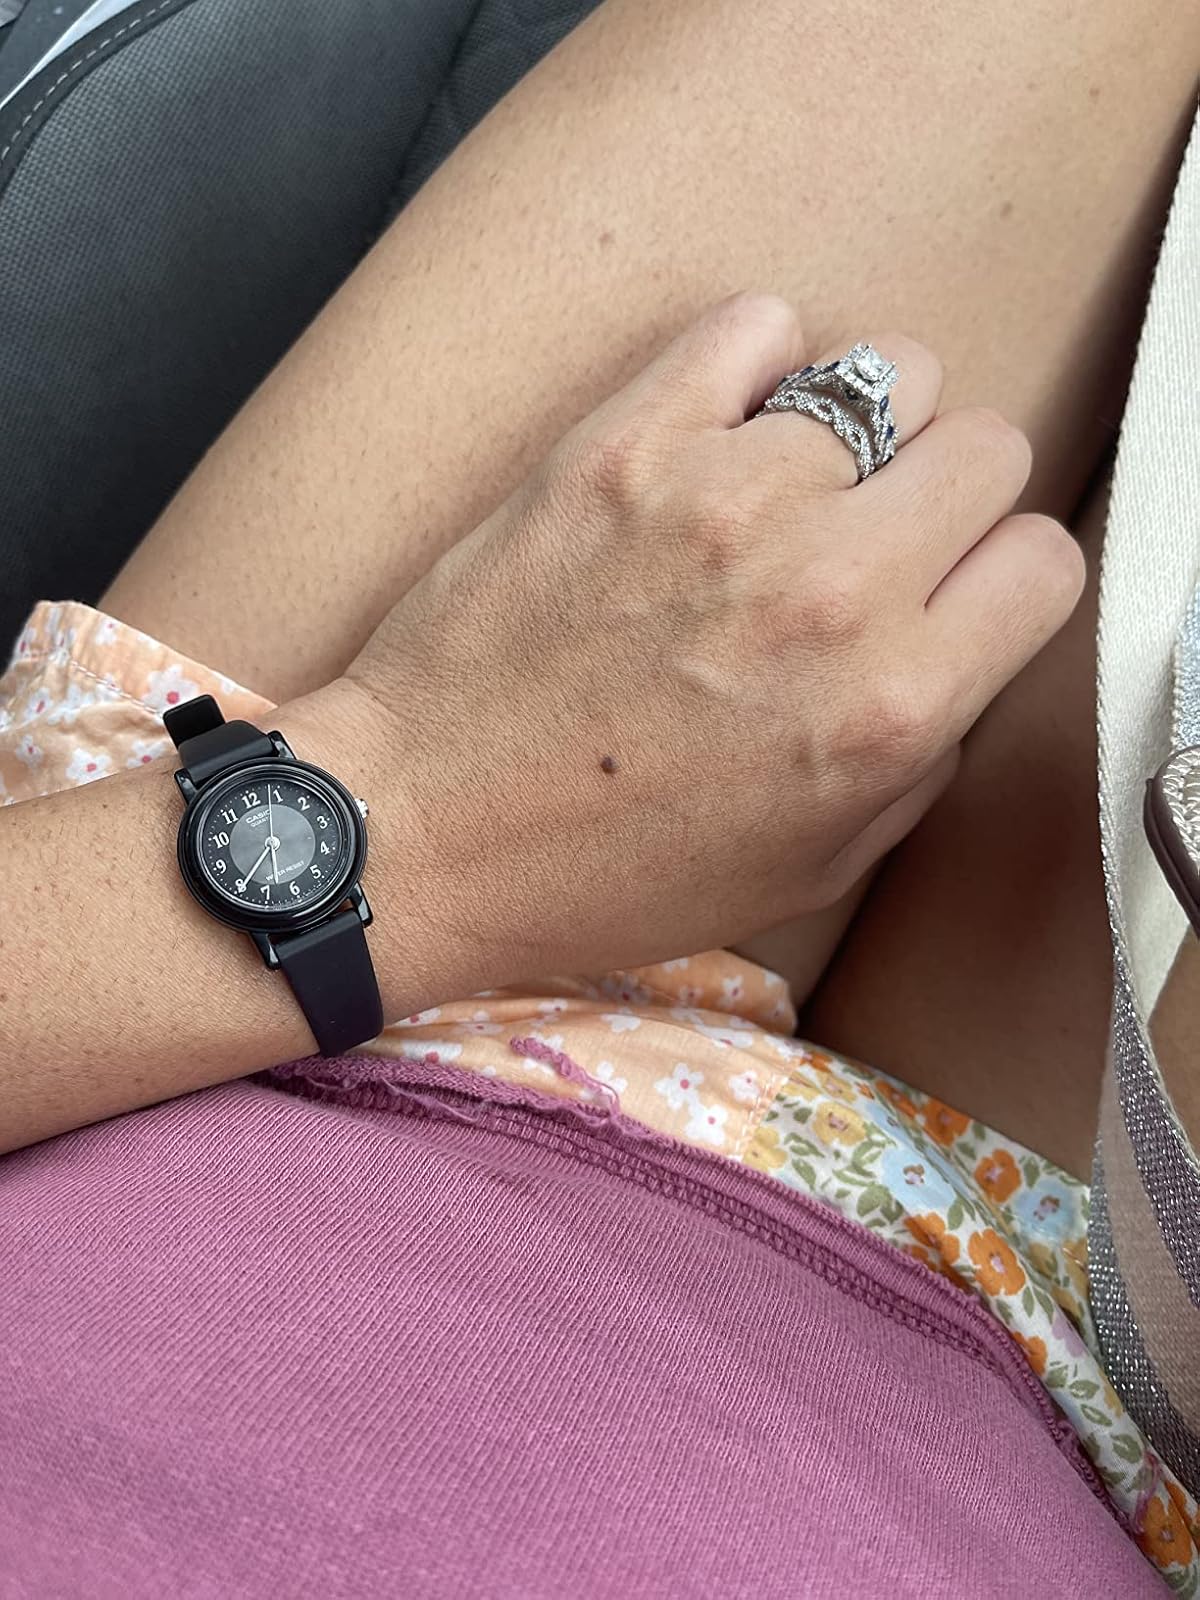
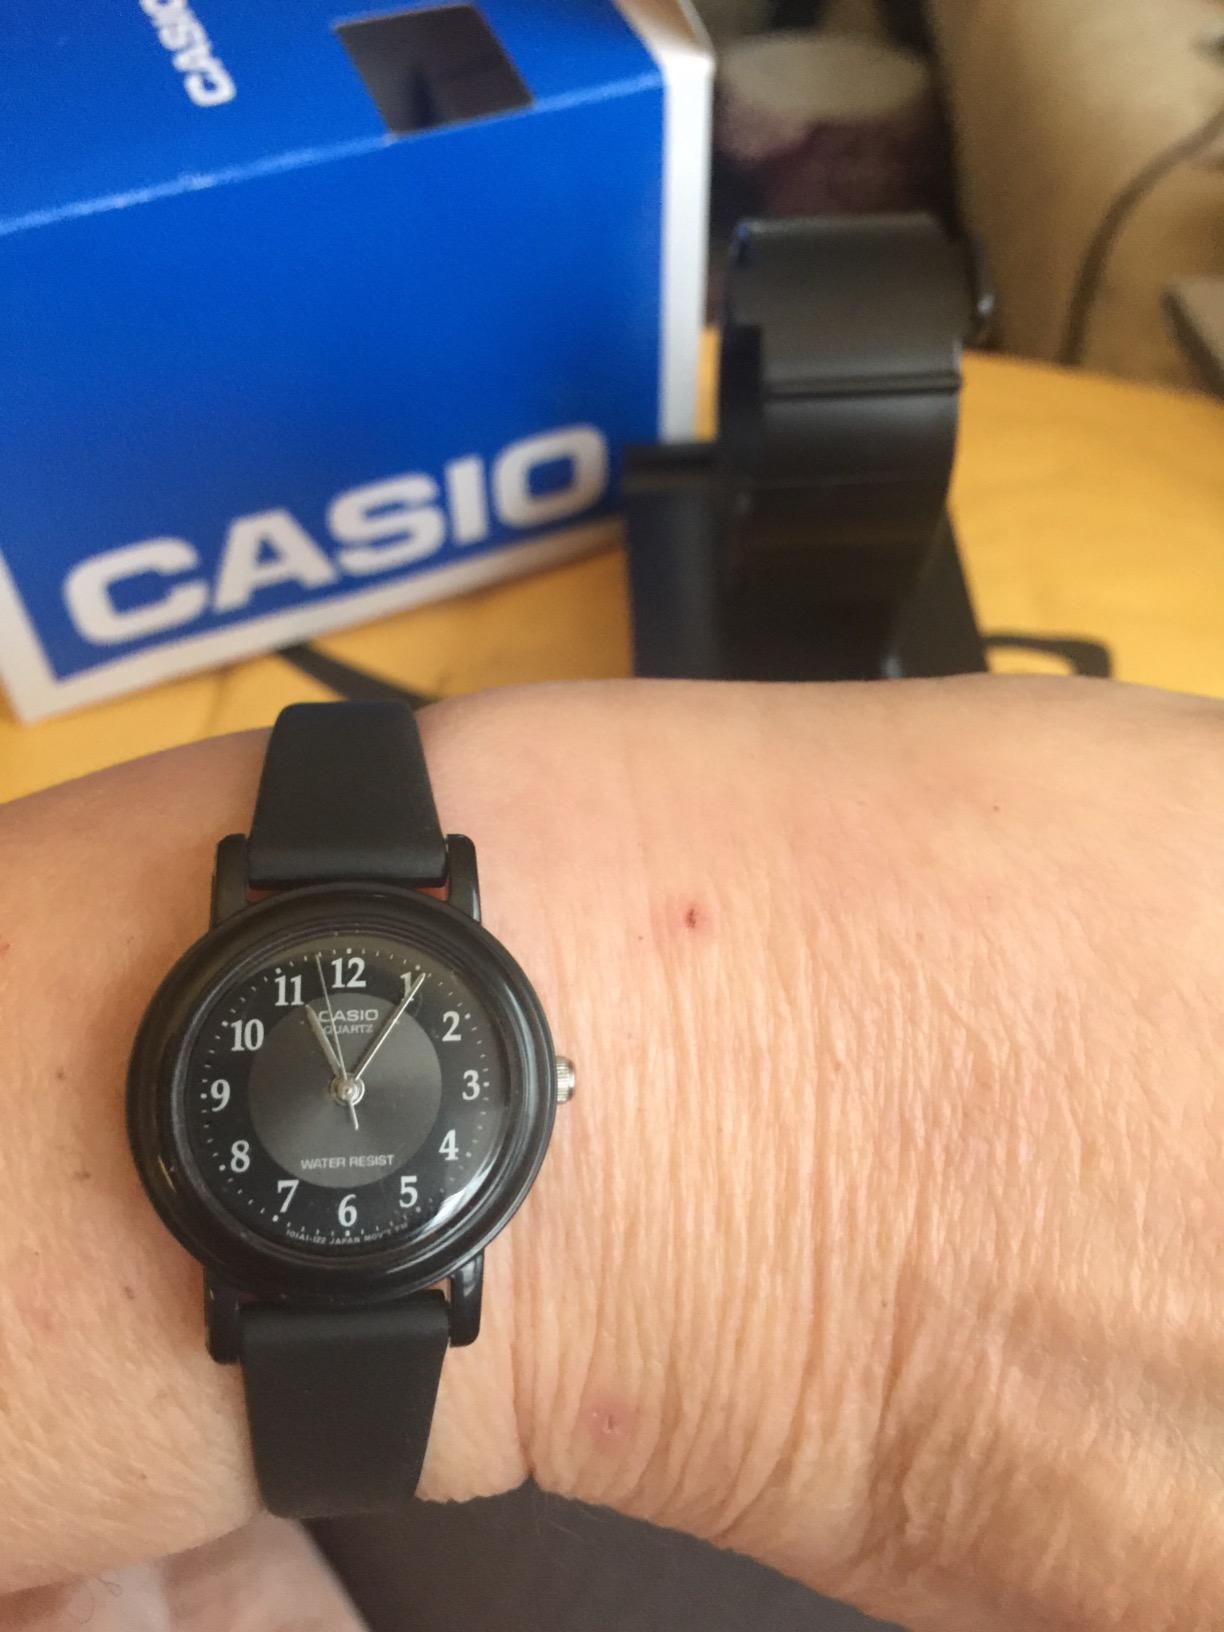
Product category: accessories_watch
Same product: yes